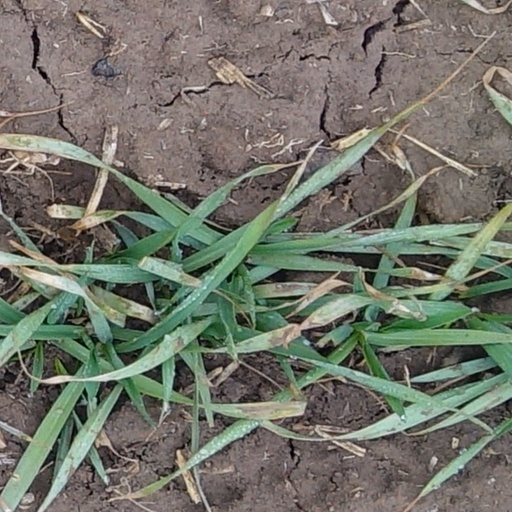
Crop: wheat